Onyeka and the Academy of the Sun

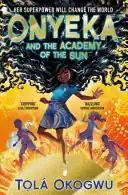

Onyeka and the Academy of the Sun is a 2022 middle grade science fiction novel by British-Nigerian writer, journalist and hair care educator Tọlá Okogwu. This is Okogwu's debut novel, and it introduces readers to Onyeka, a British-Nigerian girl who discovers her hair has a psychokinetic ability and goes to an elite school in Nigeria where people like her are trained to save the country.